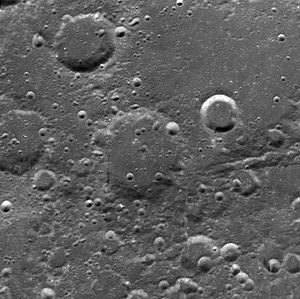
Cannizzaro (månekrater)
Cannizzaro er et nedslagskrater på Månen. Det befinder sig på Månens bagside lige bag den nordvestlige rand. Det er et område, som lejlighedsvis bringes inden for synsvidde på grund af libration, men krateret ses da fra siden, så mange detaljer ikke kan observeres.